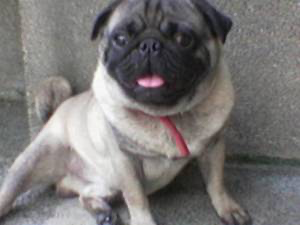
Animal: dog
Breed: pug